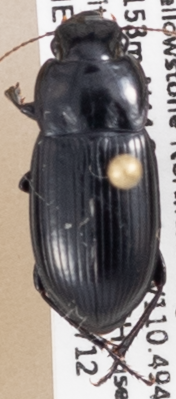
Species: Harpalus laticeps
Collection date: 2018-07-12
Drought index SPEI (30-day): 0.662
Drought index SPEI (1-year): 2.09
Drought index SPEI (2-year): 0.992